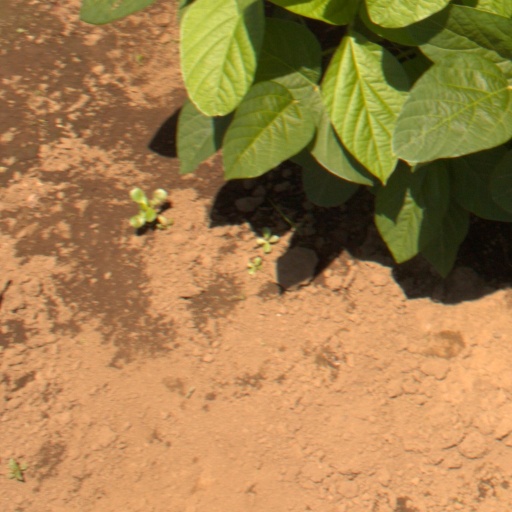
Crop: soybean